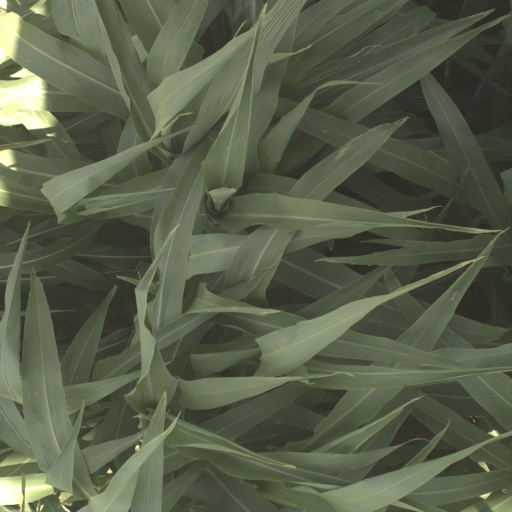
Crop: sorghum